Australian Army

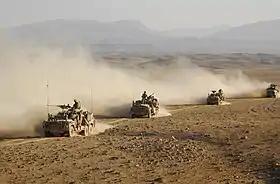
Australian special forces in Afghanistan, 2009

Forces Command controls for administrative purposes all non-combat assets of the Australian Army. Its focus is on unifying all training establishments to create a base for scaling and mobilisation: